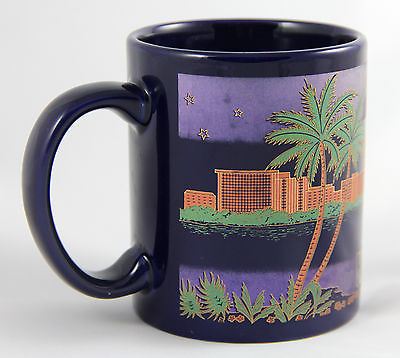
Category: mug